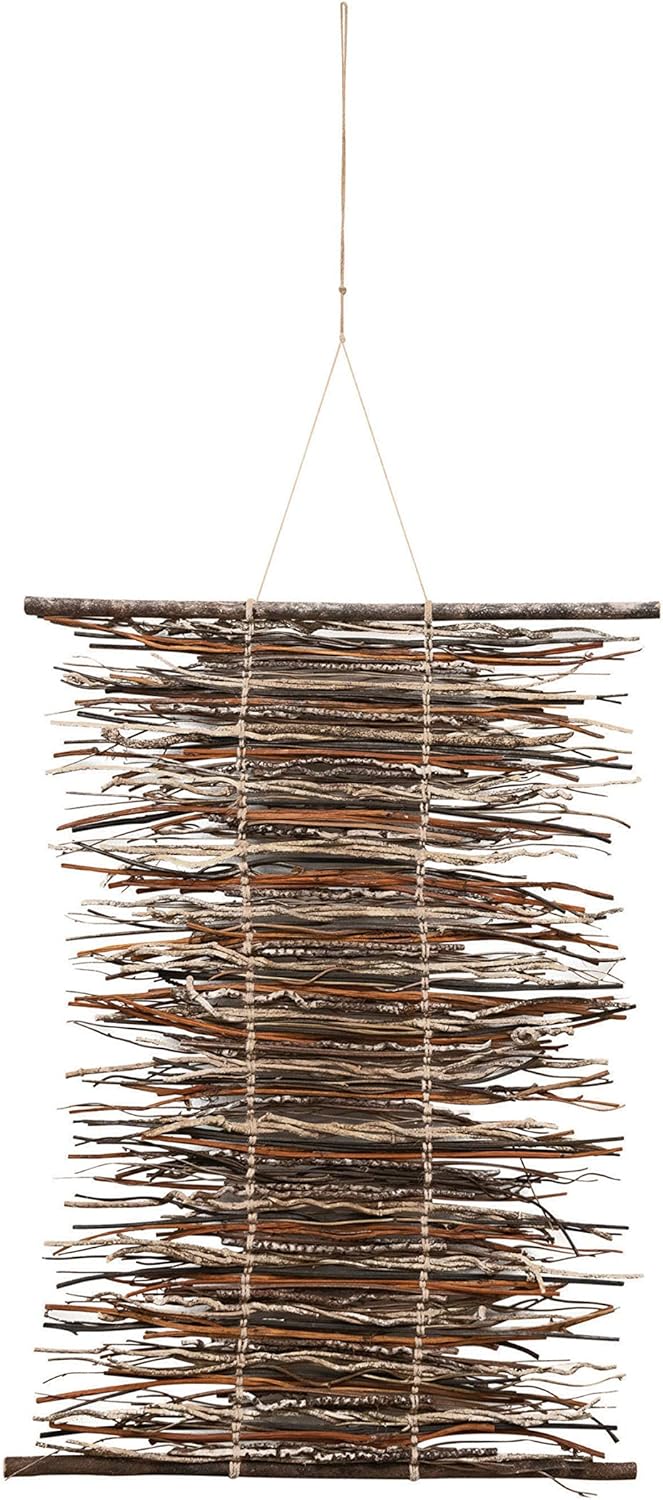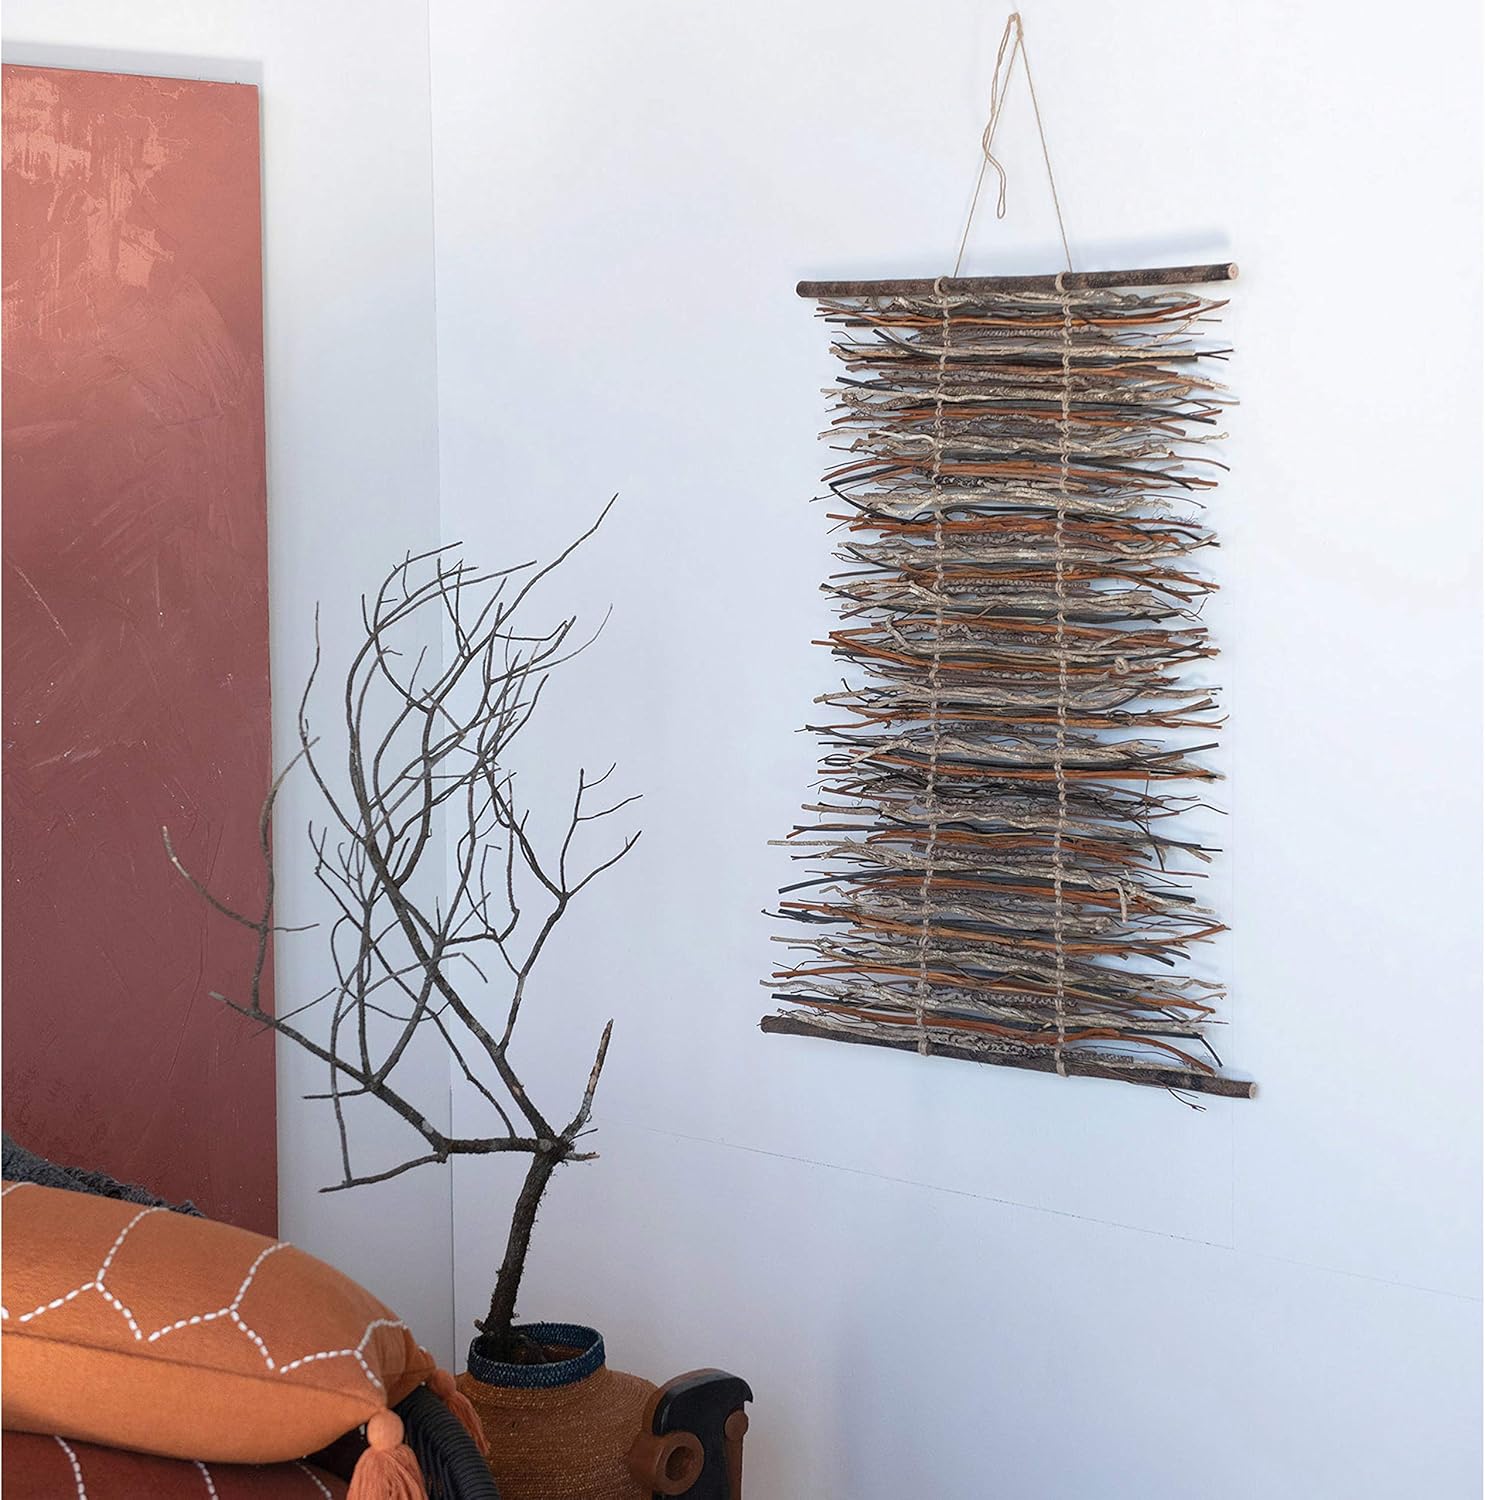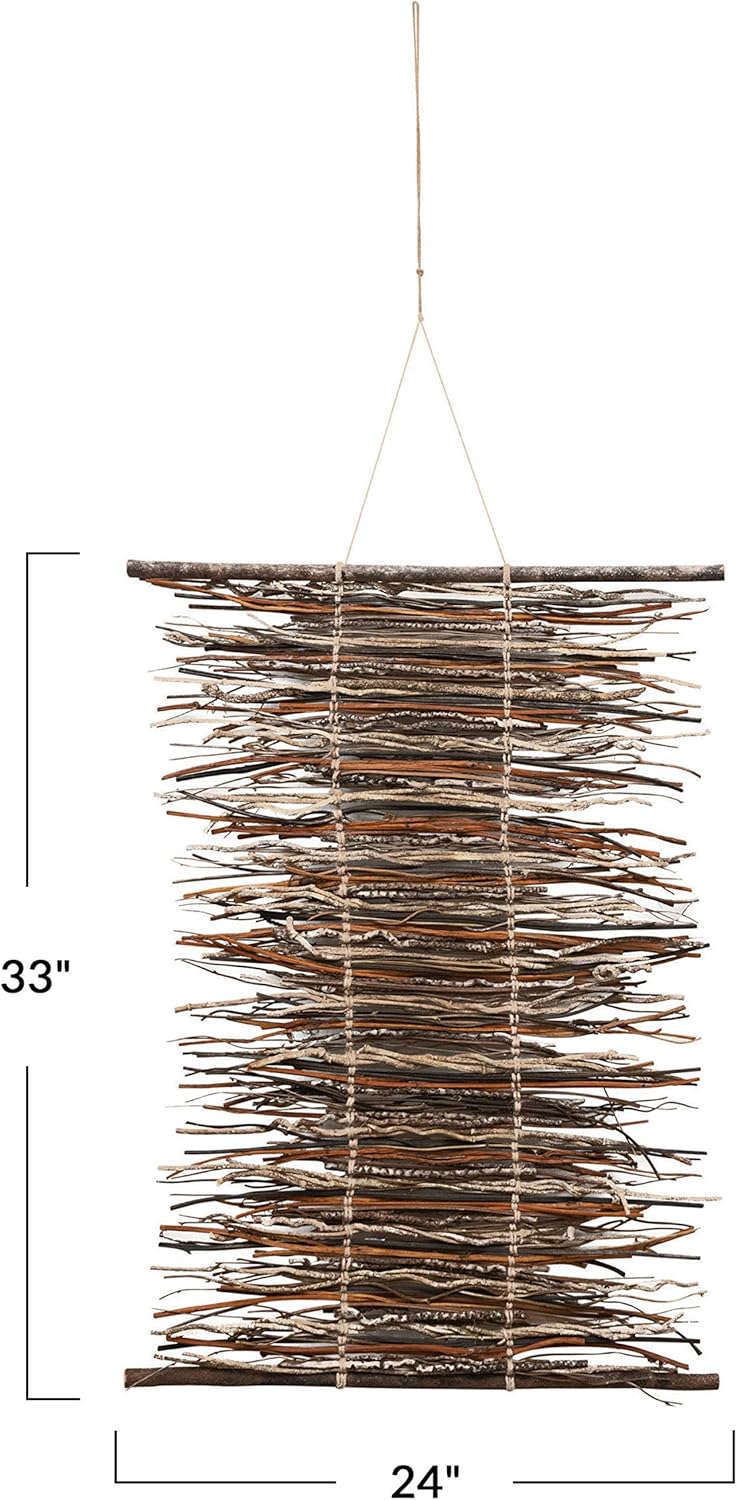
Bloomingville Vine Wall Décor, Brown
Category: Amazon Home
This vine wall décor is perfect for making a statement. Instantly upgrade any empty wall space with this piece, and bring an element of nature inside your home. This piece looks great above couches or on gallery walls, and blends in seamlessly with a boho home
Features: This vine wall décor instantly upgrades any empty wall space with a boho flair | Made with vines | Perfect for a nature-inspired home | Looks great over couches or furniture pieces | 24"W x 33"H